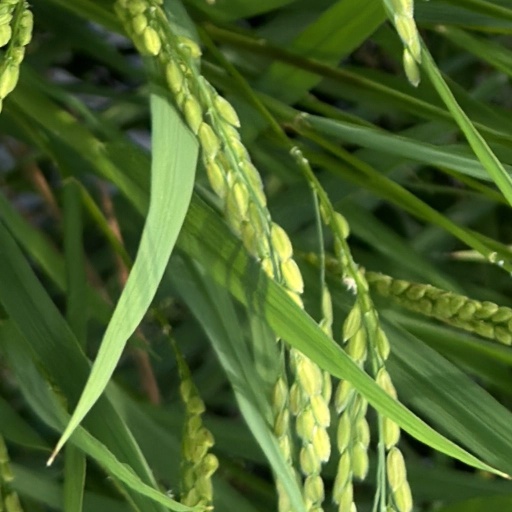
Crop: rice